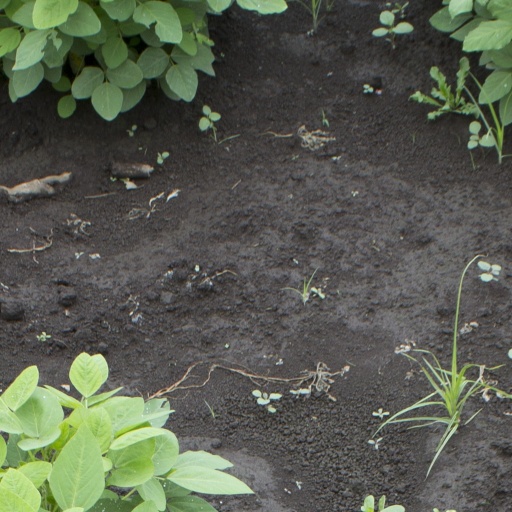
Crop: soybean